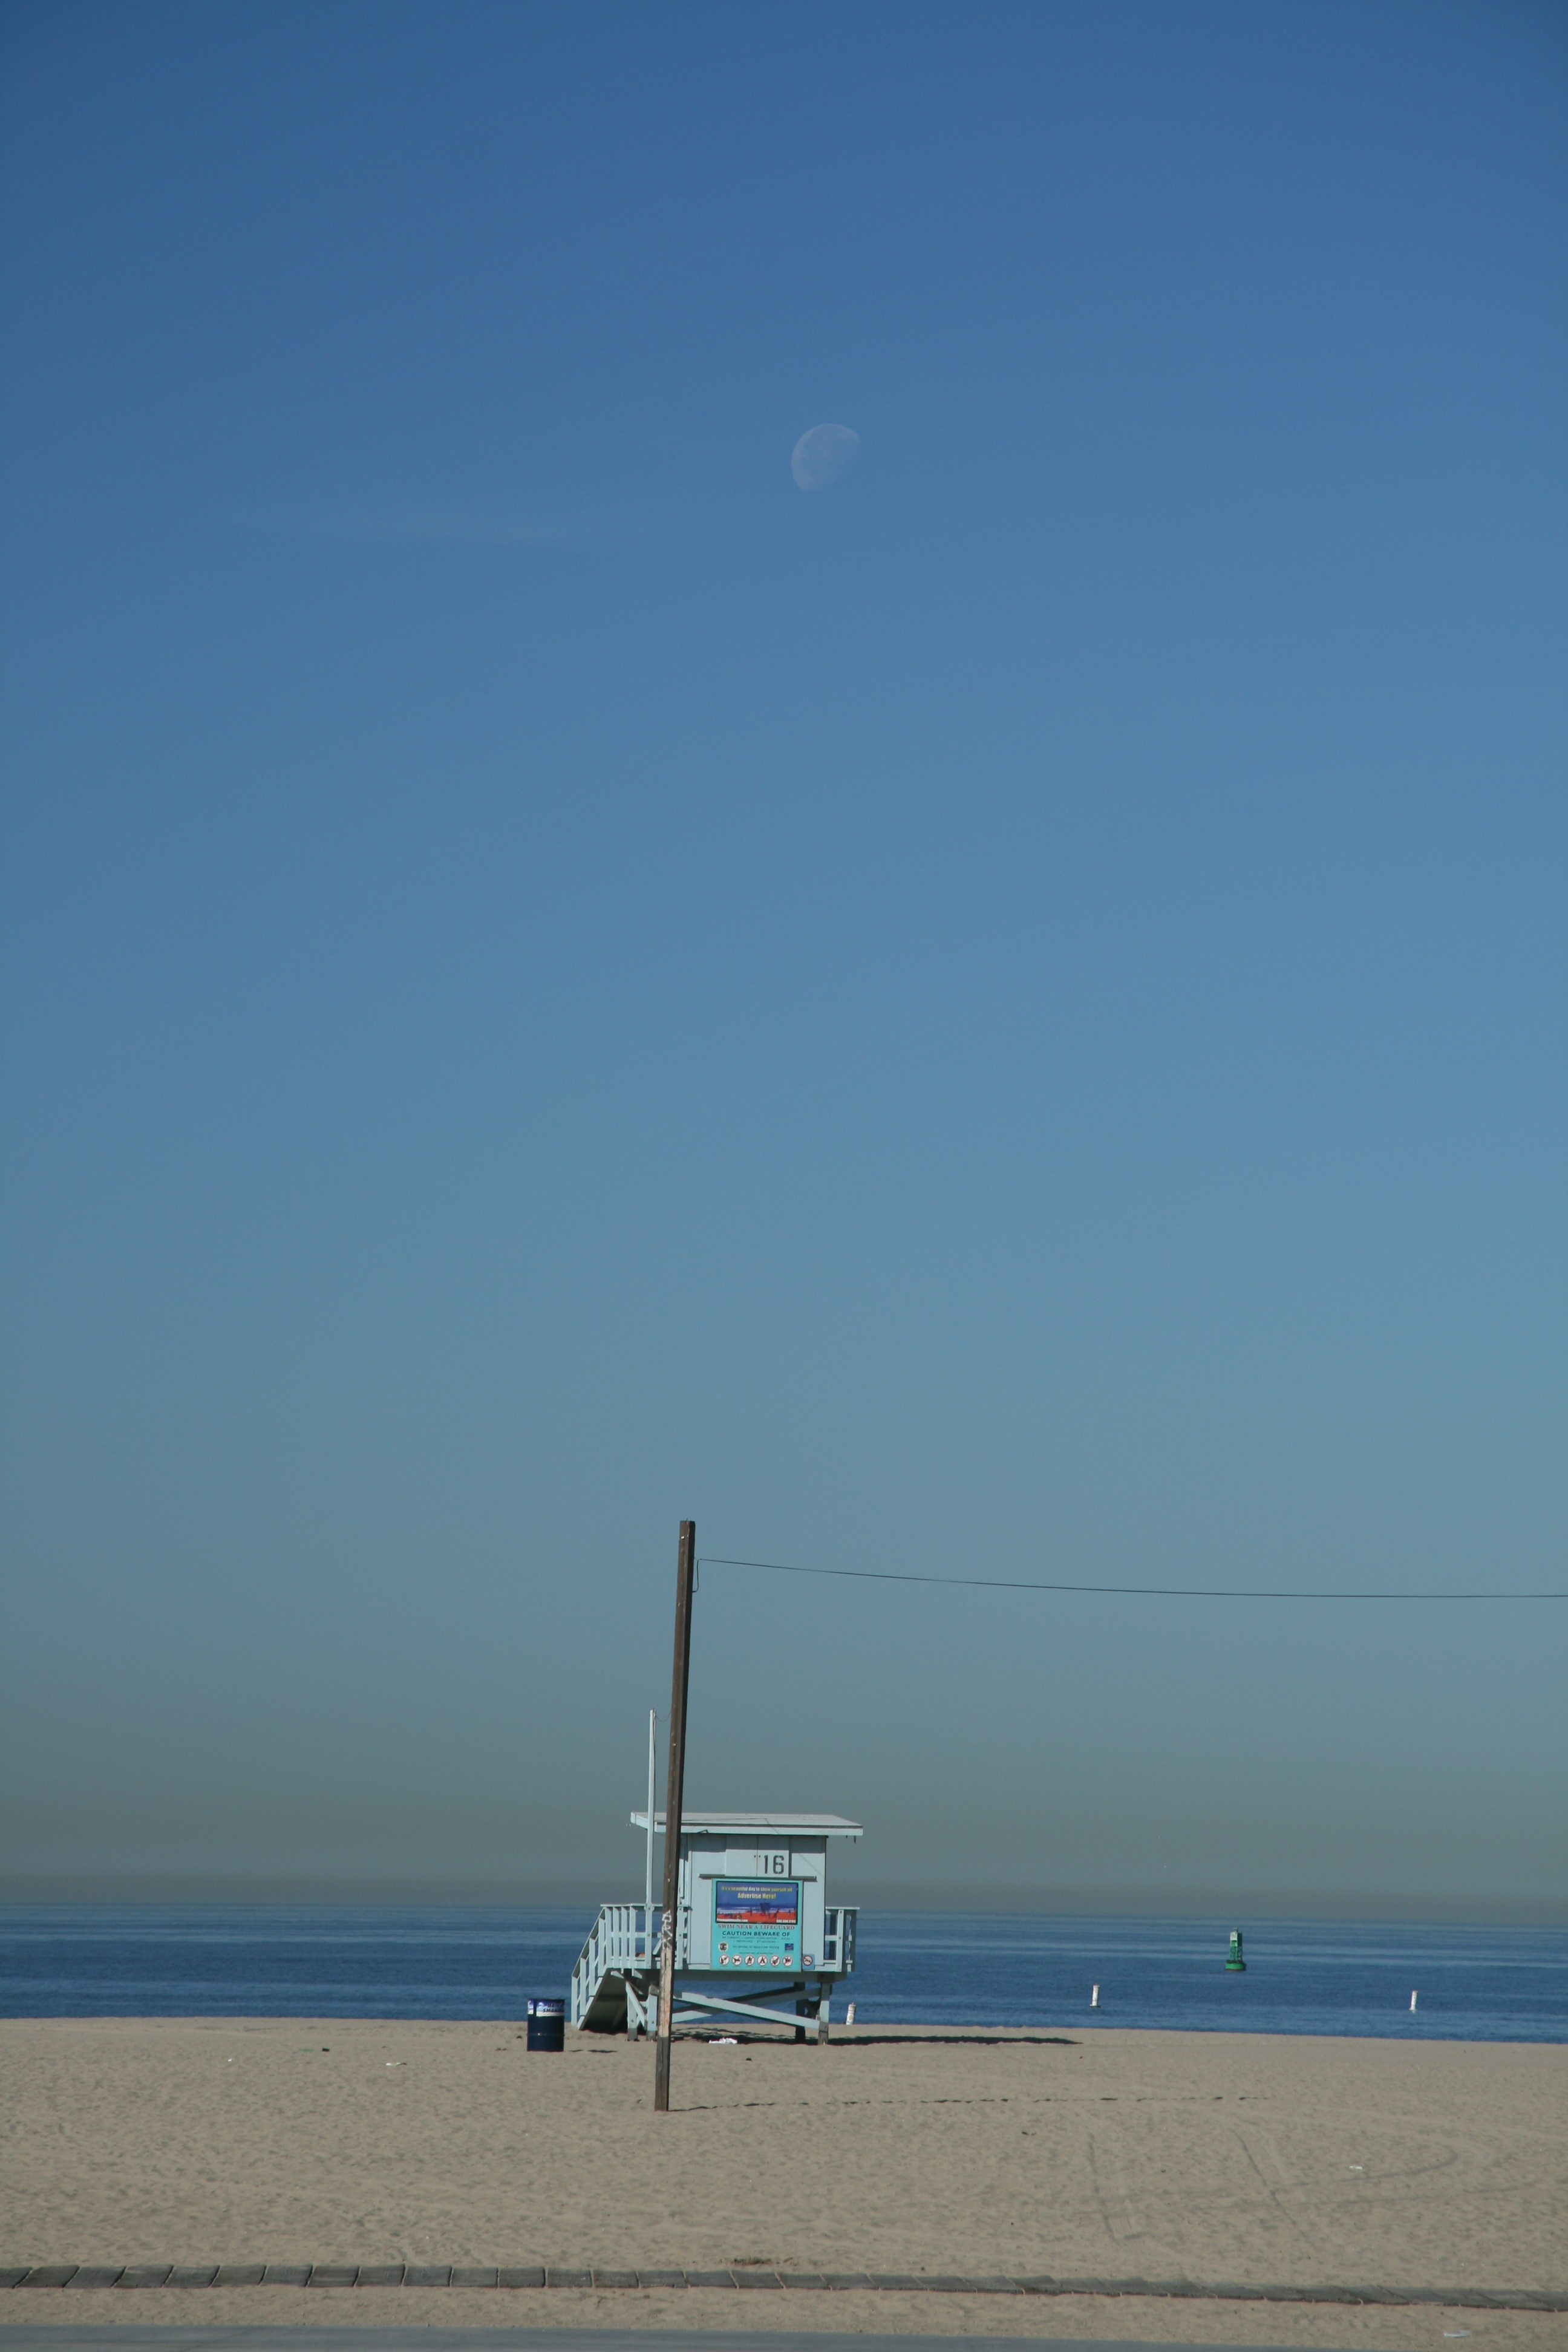
beach, sea, coast, ocean, horizon, sky, boat, shore, wave, wind, vehicle, bay, body of water, atmosphere of earth